Dakota Zoo

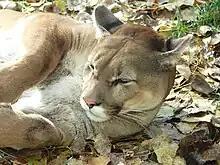
A cougar at the Dakota Zoo

Ungulates are mostly housed in the southern part of the zoo in large, open enclosures. Animals in this area include goats, pigs, miniature horses, miniature donkeys, Highland cattle, bison, pronghorn, Przewalski's horse, Bactrian camel, Dall sheep, bighorn sheep, mountain goats, moose, reindeer, longhorn cattle, Clydesdale horses, and elk. Llama, mouflon, and aoudad are in the northeast section of the zoo.